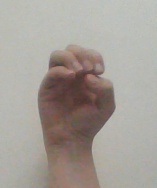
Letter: ha